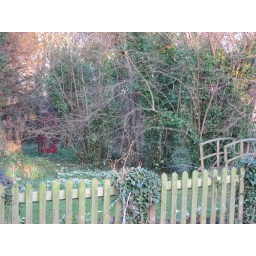
Garden at the Old Vicarage (now owned by Jeffrey Archer), complete with telephone box